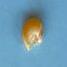
Maize quality: Bad